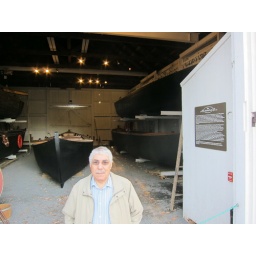
boats replica used by G.Washington to cross the delawere river